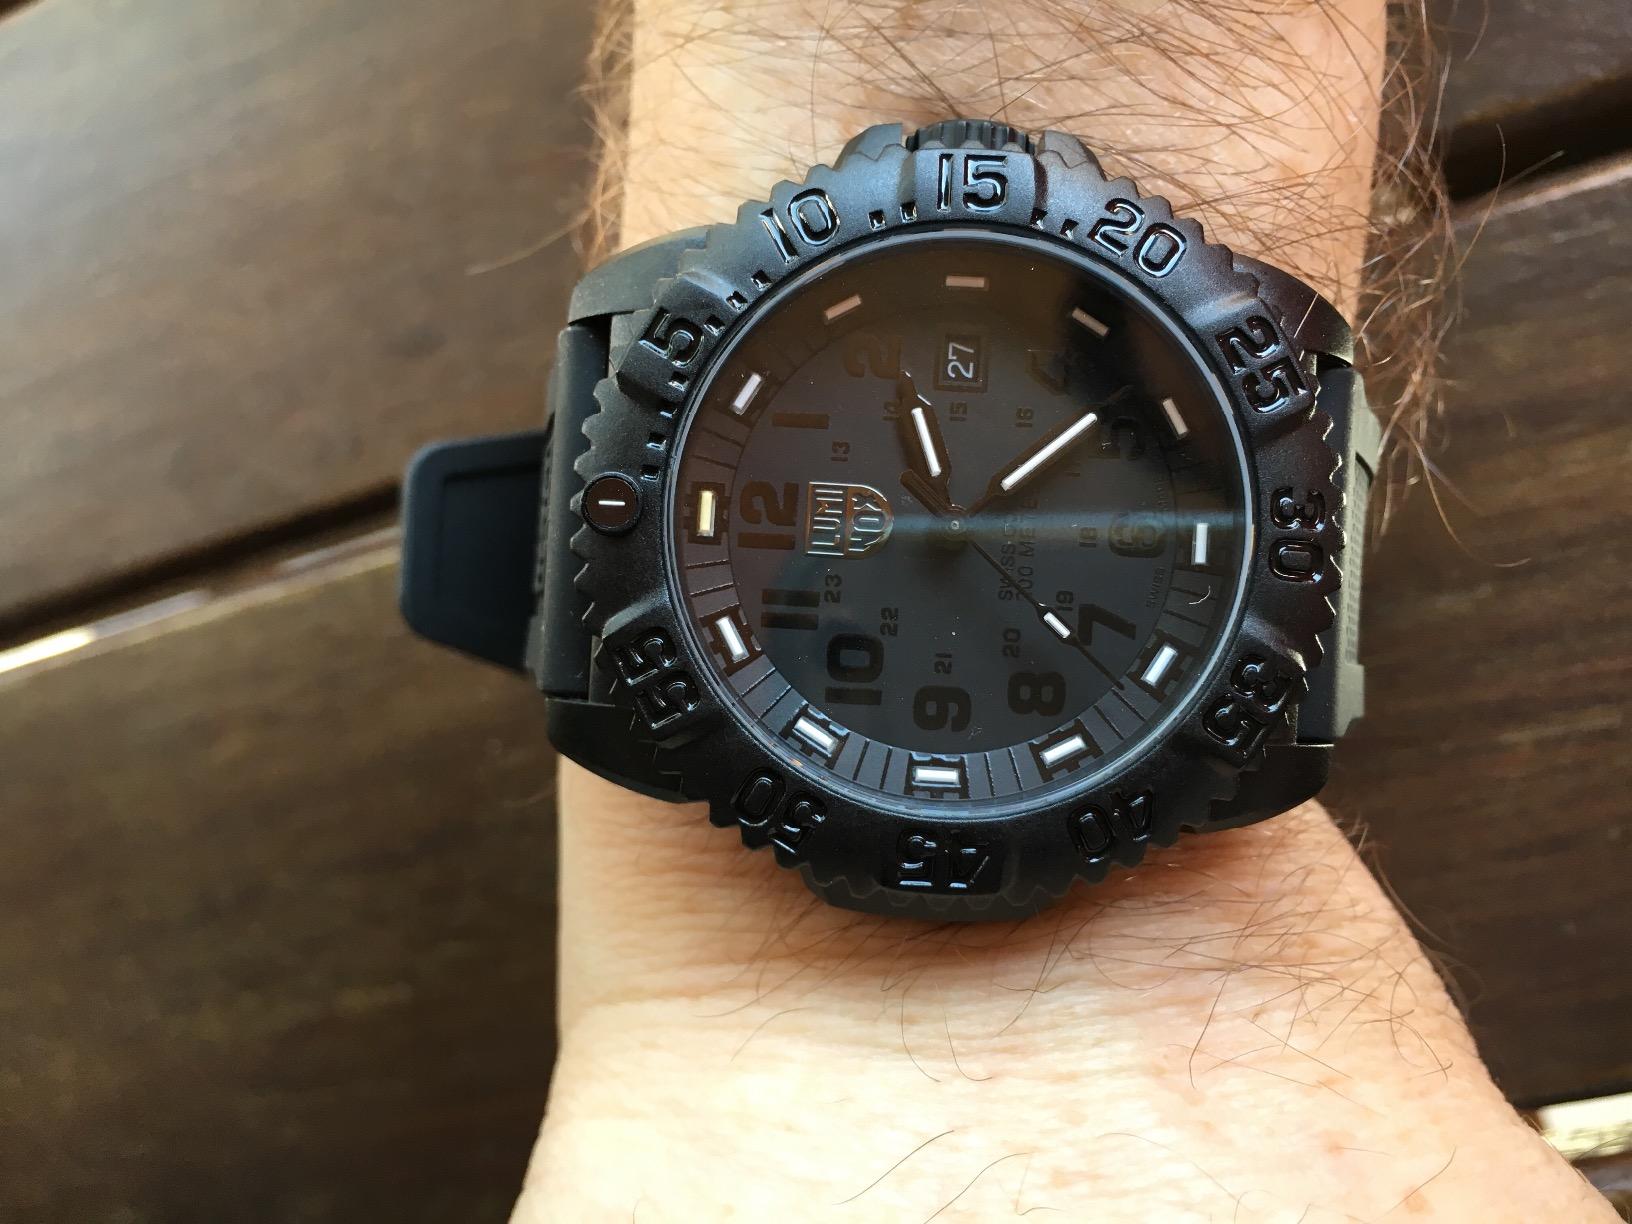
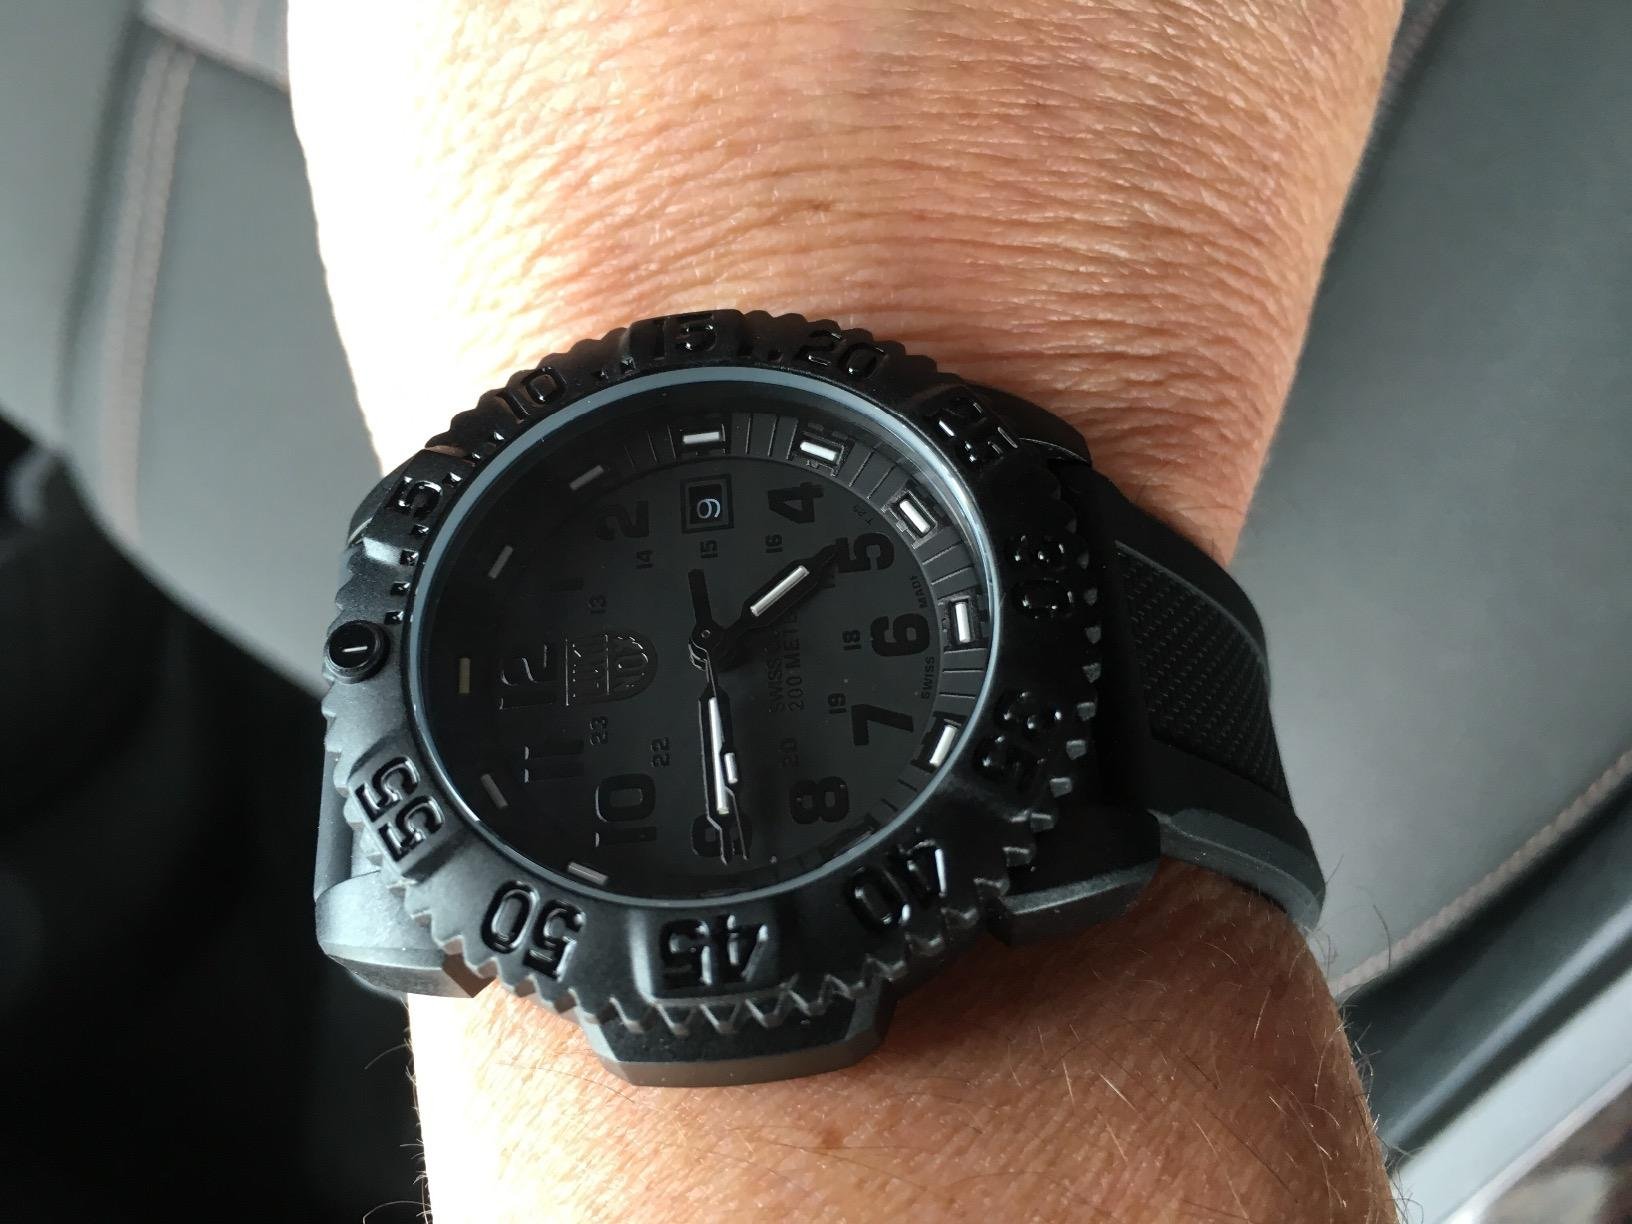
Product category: accessories_watch
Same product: yes